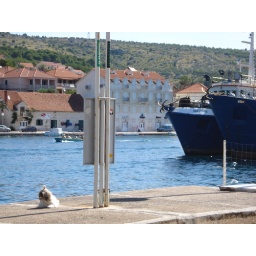
Croatian dog with pony tail laying by the sea!